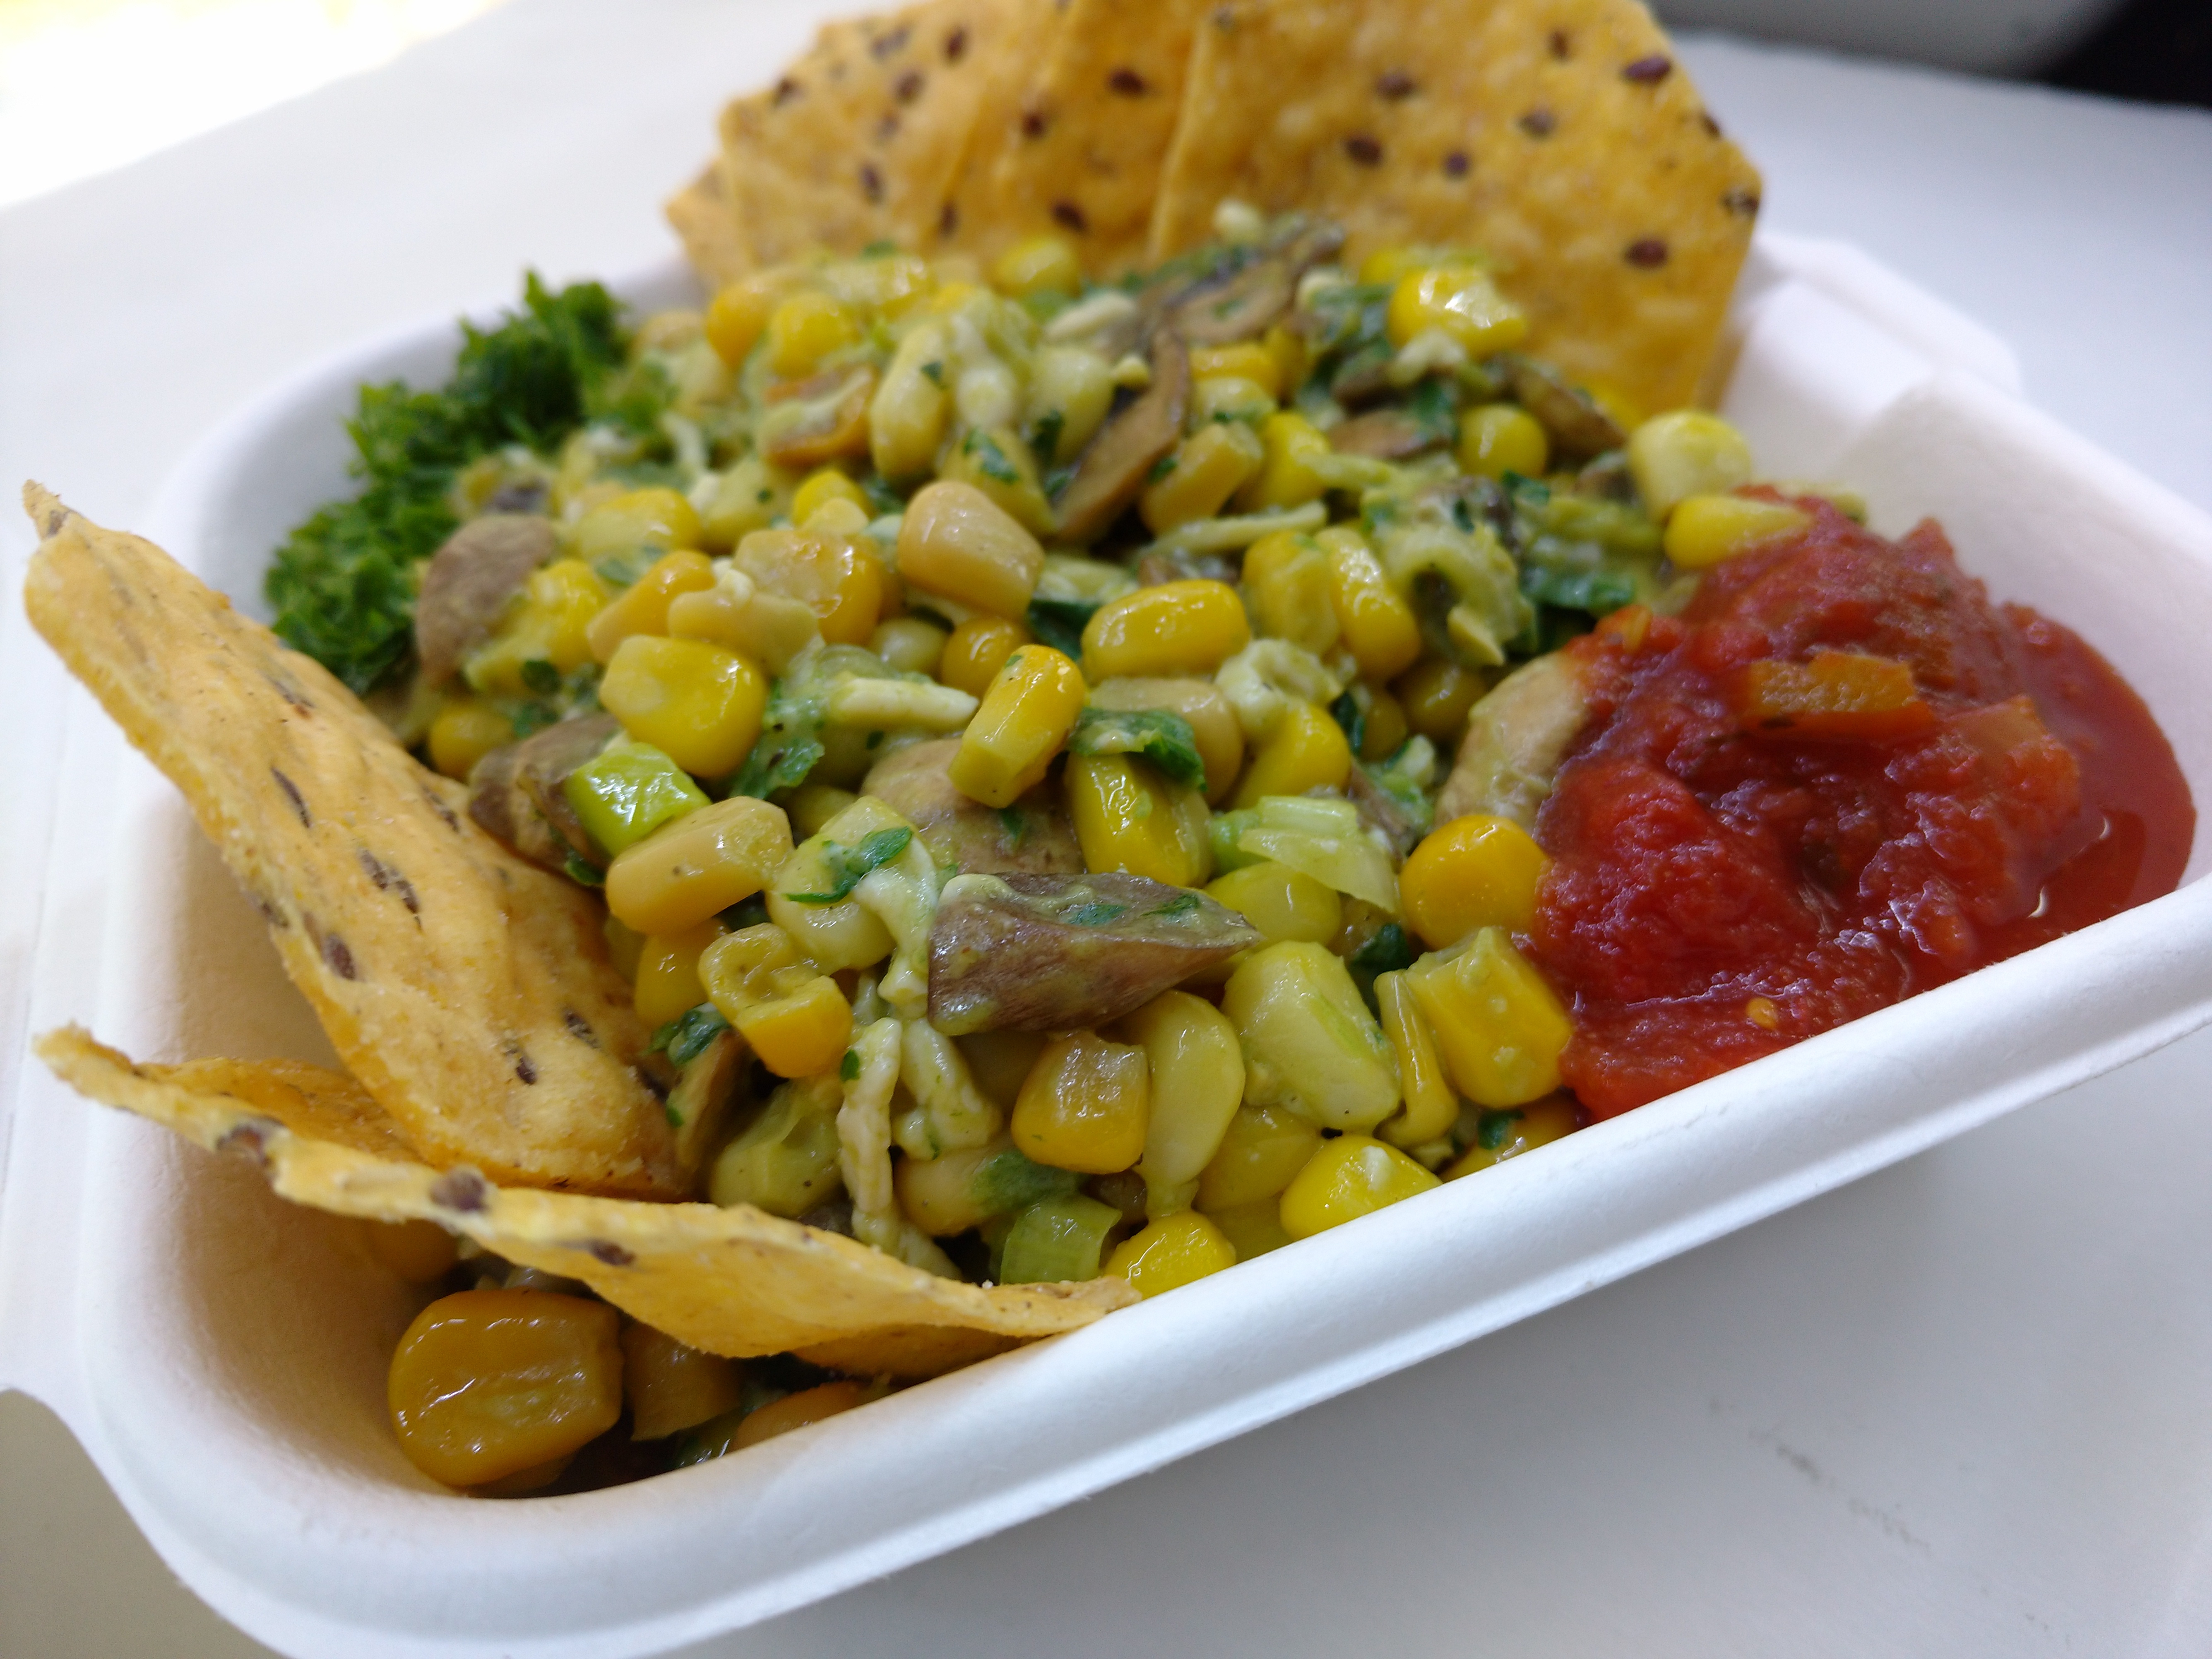
dish, meal, food, produce, vegetable, healthy, cuisine, vegan, vegetarian food, organic, curry, flowering plant, italian food, organic food, hollycorn